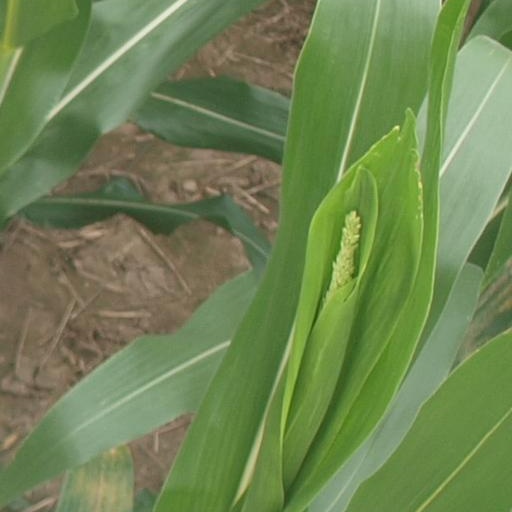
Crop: maize; corn